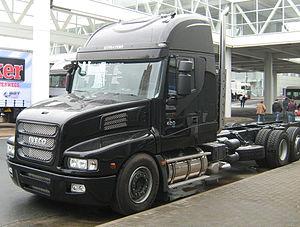
Le camion Iveco Powerstar, est un véhicule dérivé de l'Iveco EuroTech européen mais reconditionné et adapté au marché australien par l'usine Iveco Australie en 1999. C'est le véhicule lourd le plus avancé technologiquement proposé sur le marché local.
Le camion Iveco Strator, est un véhicule dérivé de l'Iveco Powerstar australien mais reconditionné et adapté au marché européen par un concessionnaire Iveco néerlandais.